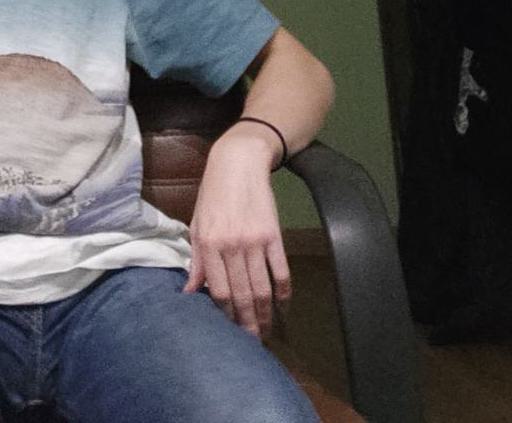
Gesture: no_gesture